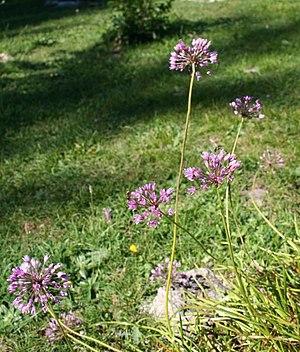
Cette liste de Tracheophyta de Bosnie-Herzégovine, ainsi que d’espèces introduites est un aperçu incomplet d’espèces de mousses, de fougères, de gymnospermes et d’angiospermes citées dans la littérature disponible en langues bosniaque, croate, serbe et serbo-croate. Cet aperçu n’inclue pas des espèces cultivées ni celles occasionnellement introduites.